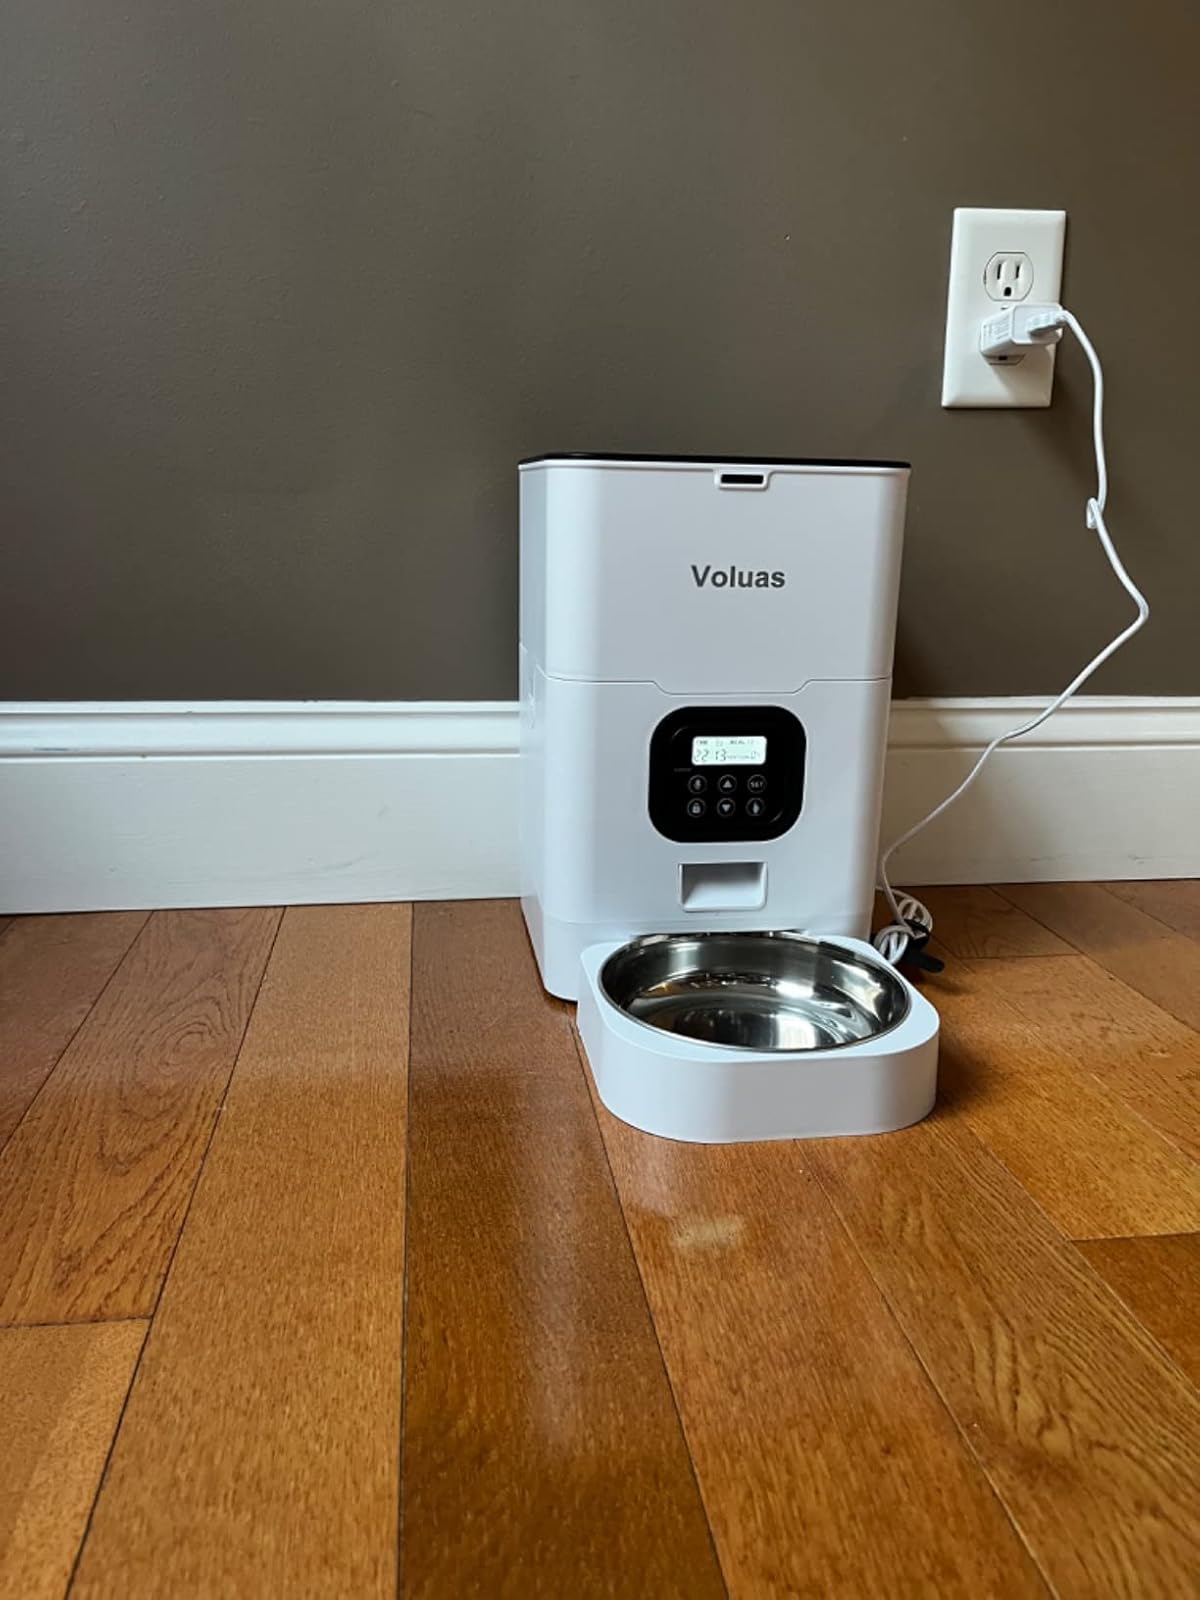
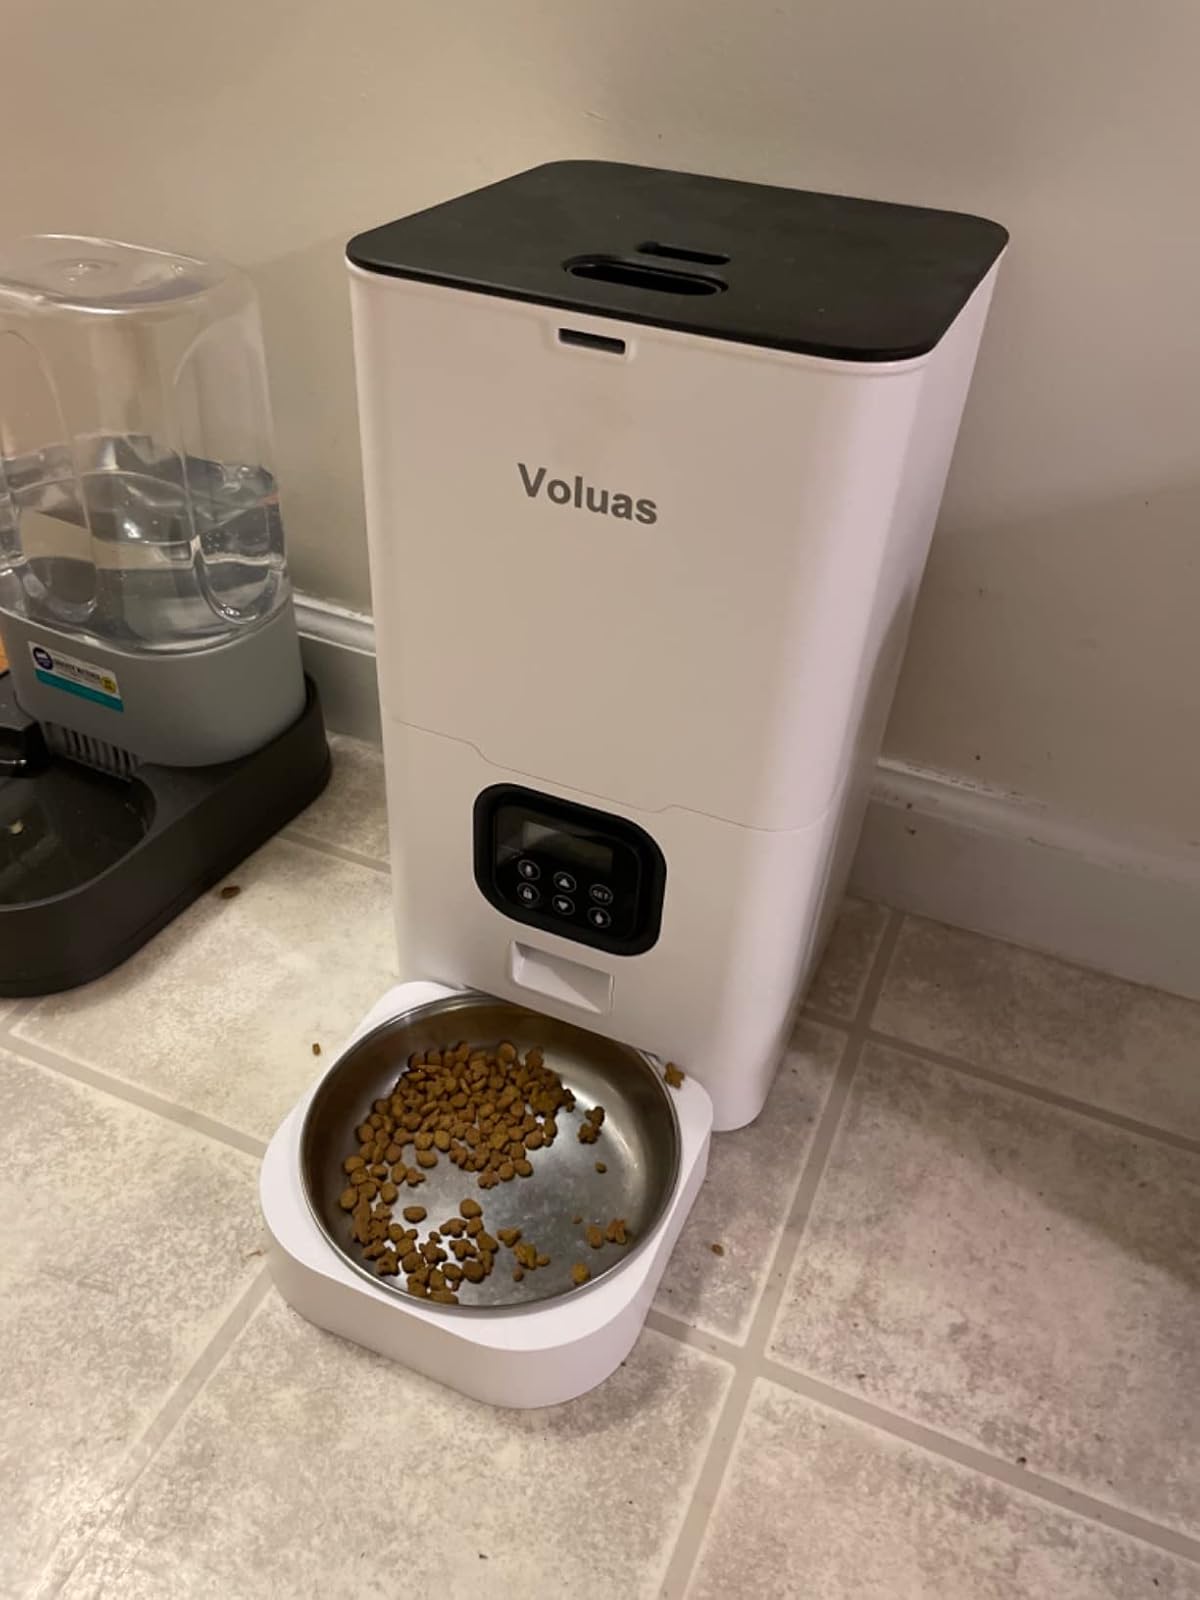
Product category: items_feeder
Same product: yes